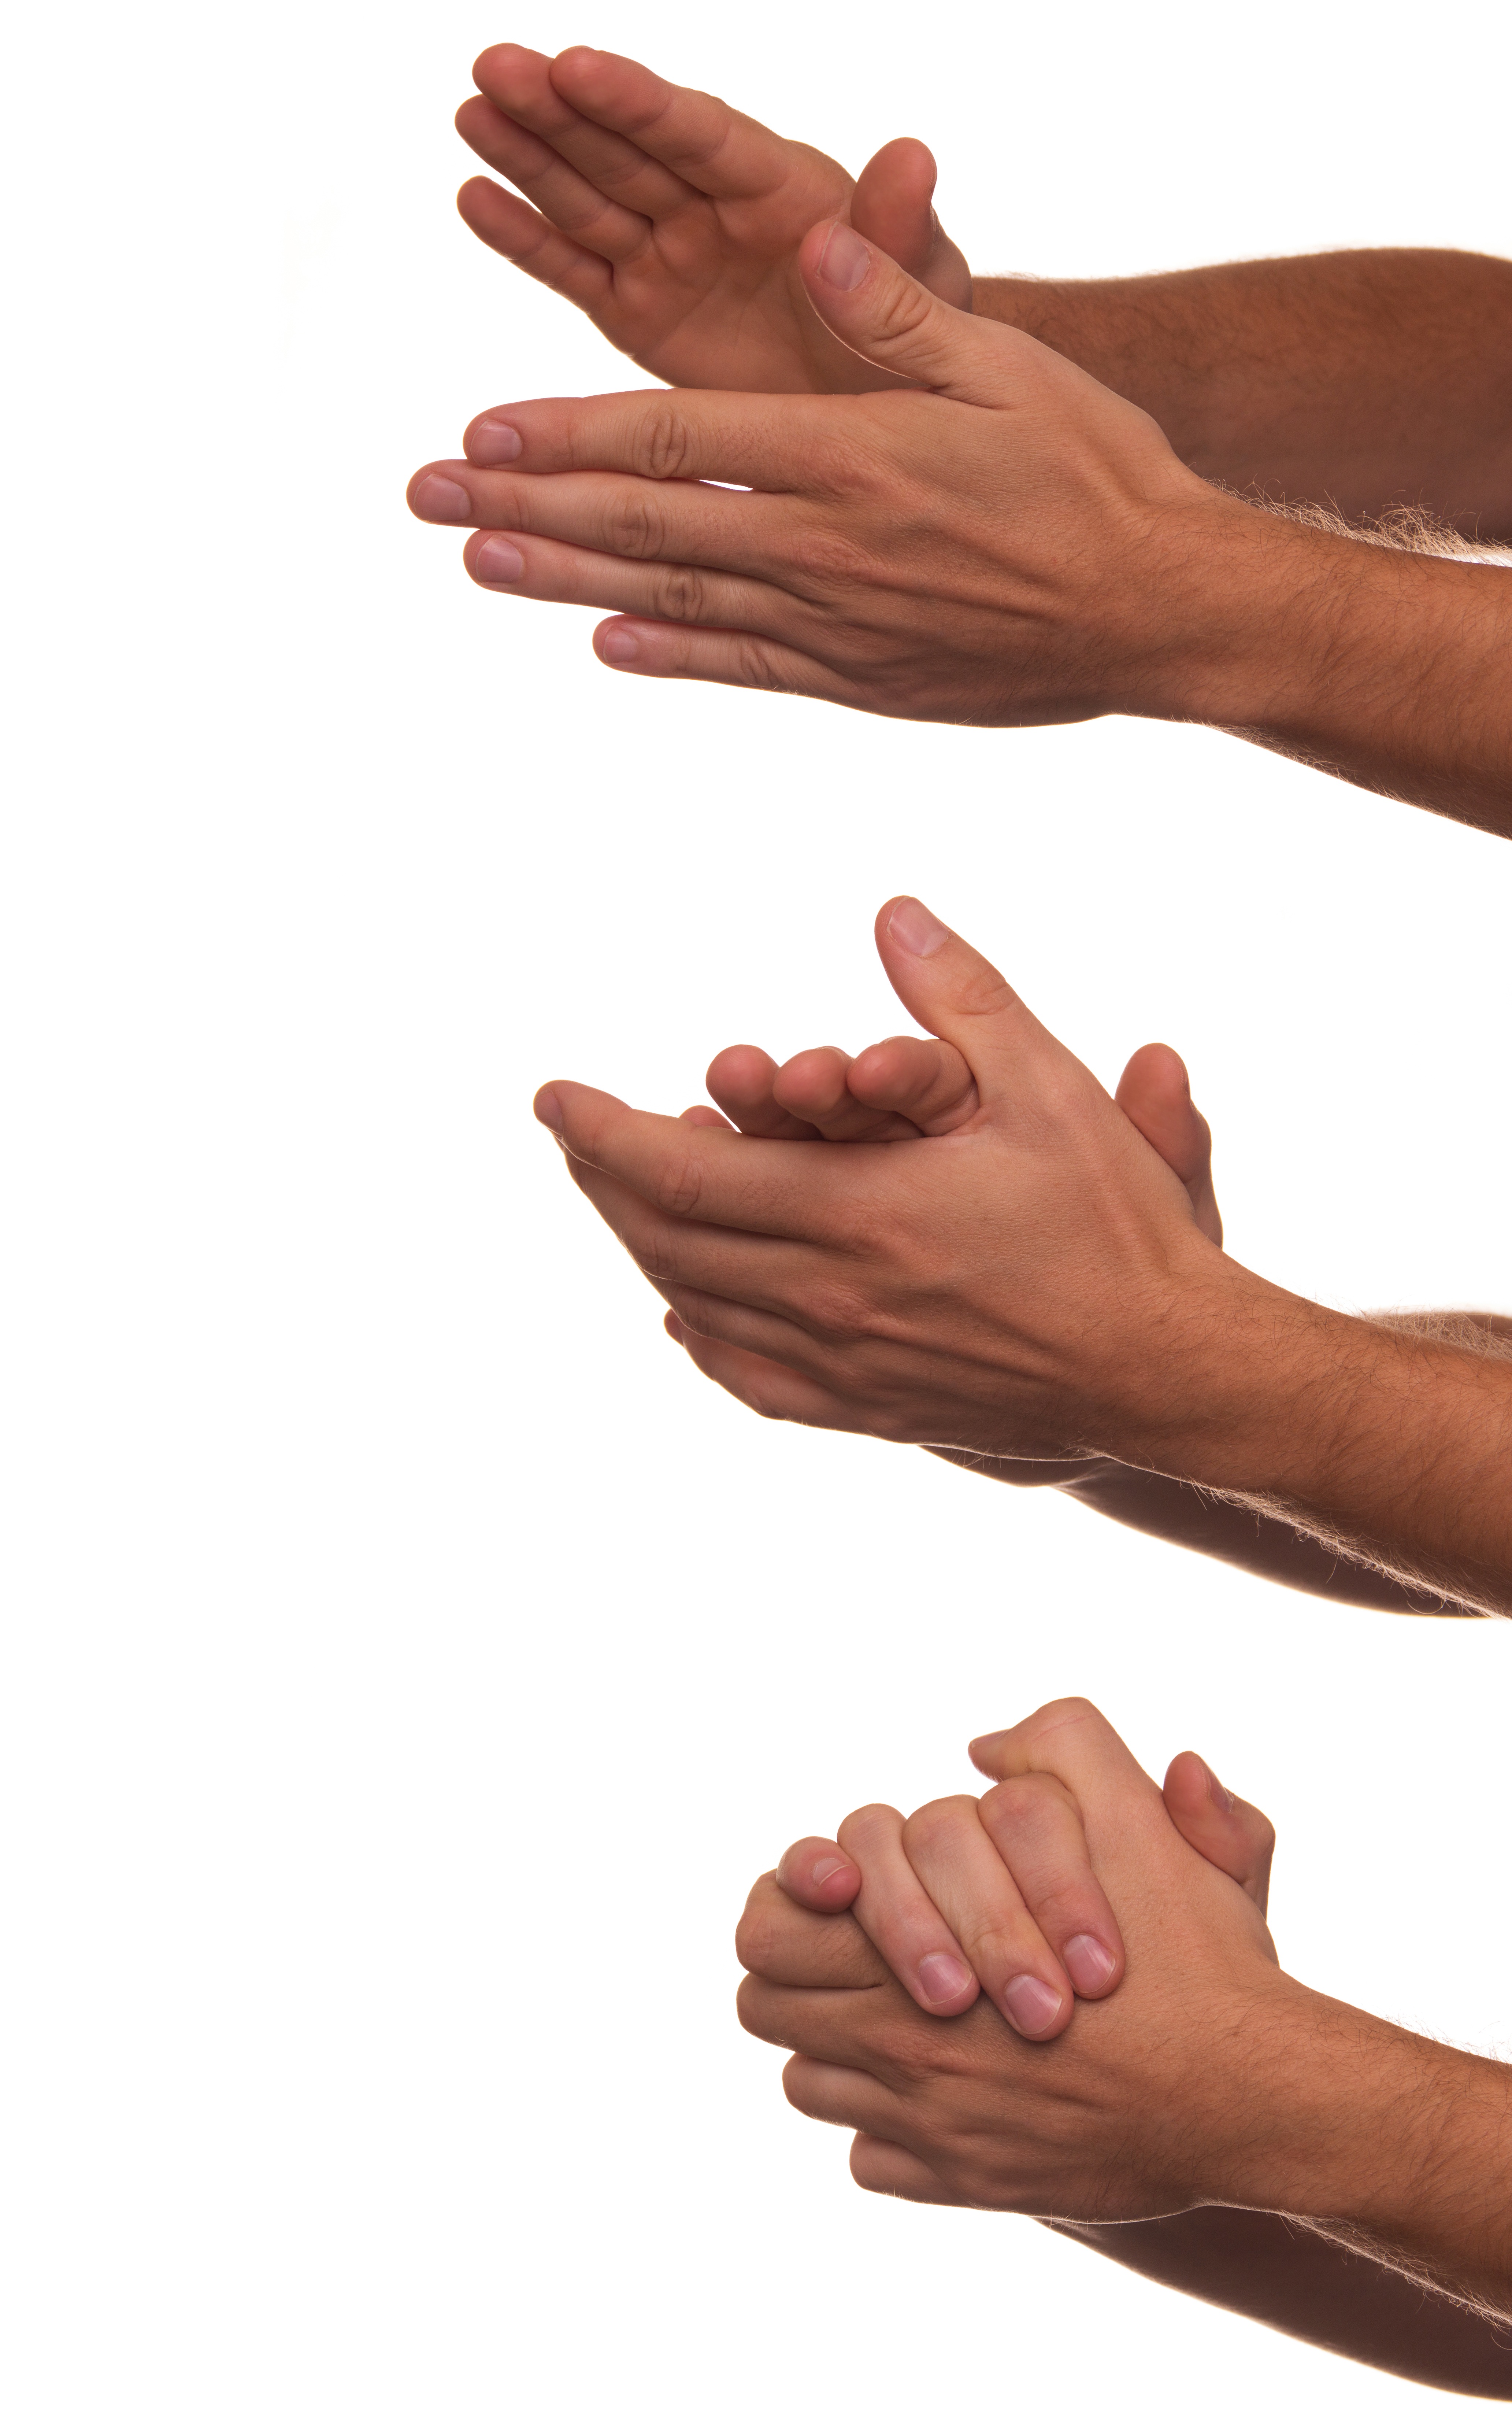
hand, leg, concert, finger, arm, nail, clap, clapping, human body, tribute, performance, party, joy, honor, catch, luck, applause, winner, support, satisfied, prices, good luck, agree, appreciate, praise, sense, rub, approve, applaud, raves, hand model, voorspoedigheid